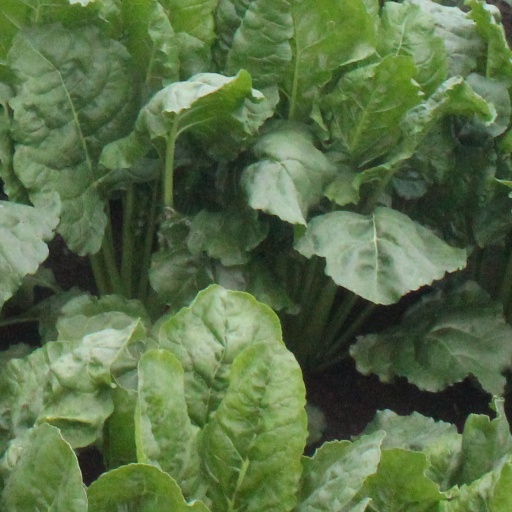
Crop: sugar beet